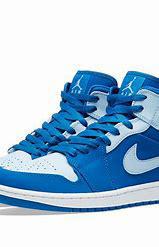
Brand: Nike
Model: 1 Mid